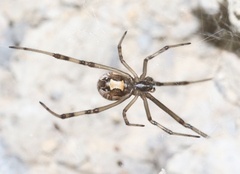
Species: Lactrodectus_hesperus